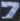
Number: 7